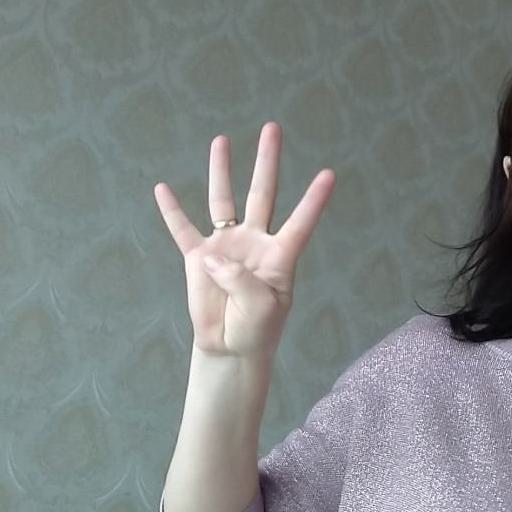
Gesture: four